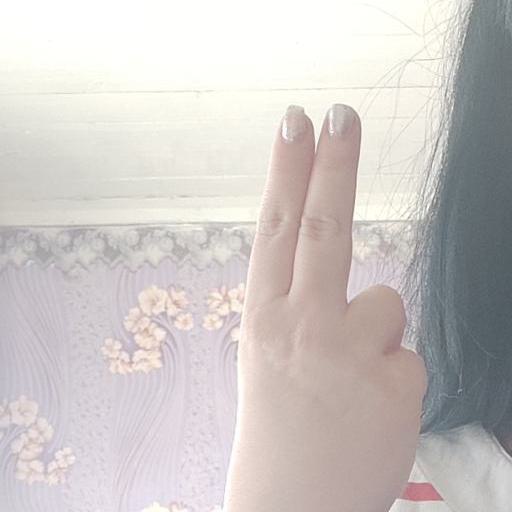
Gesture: two_up_inverted